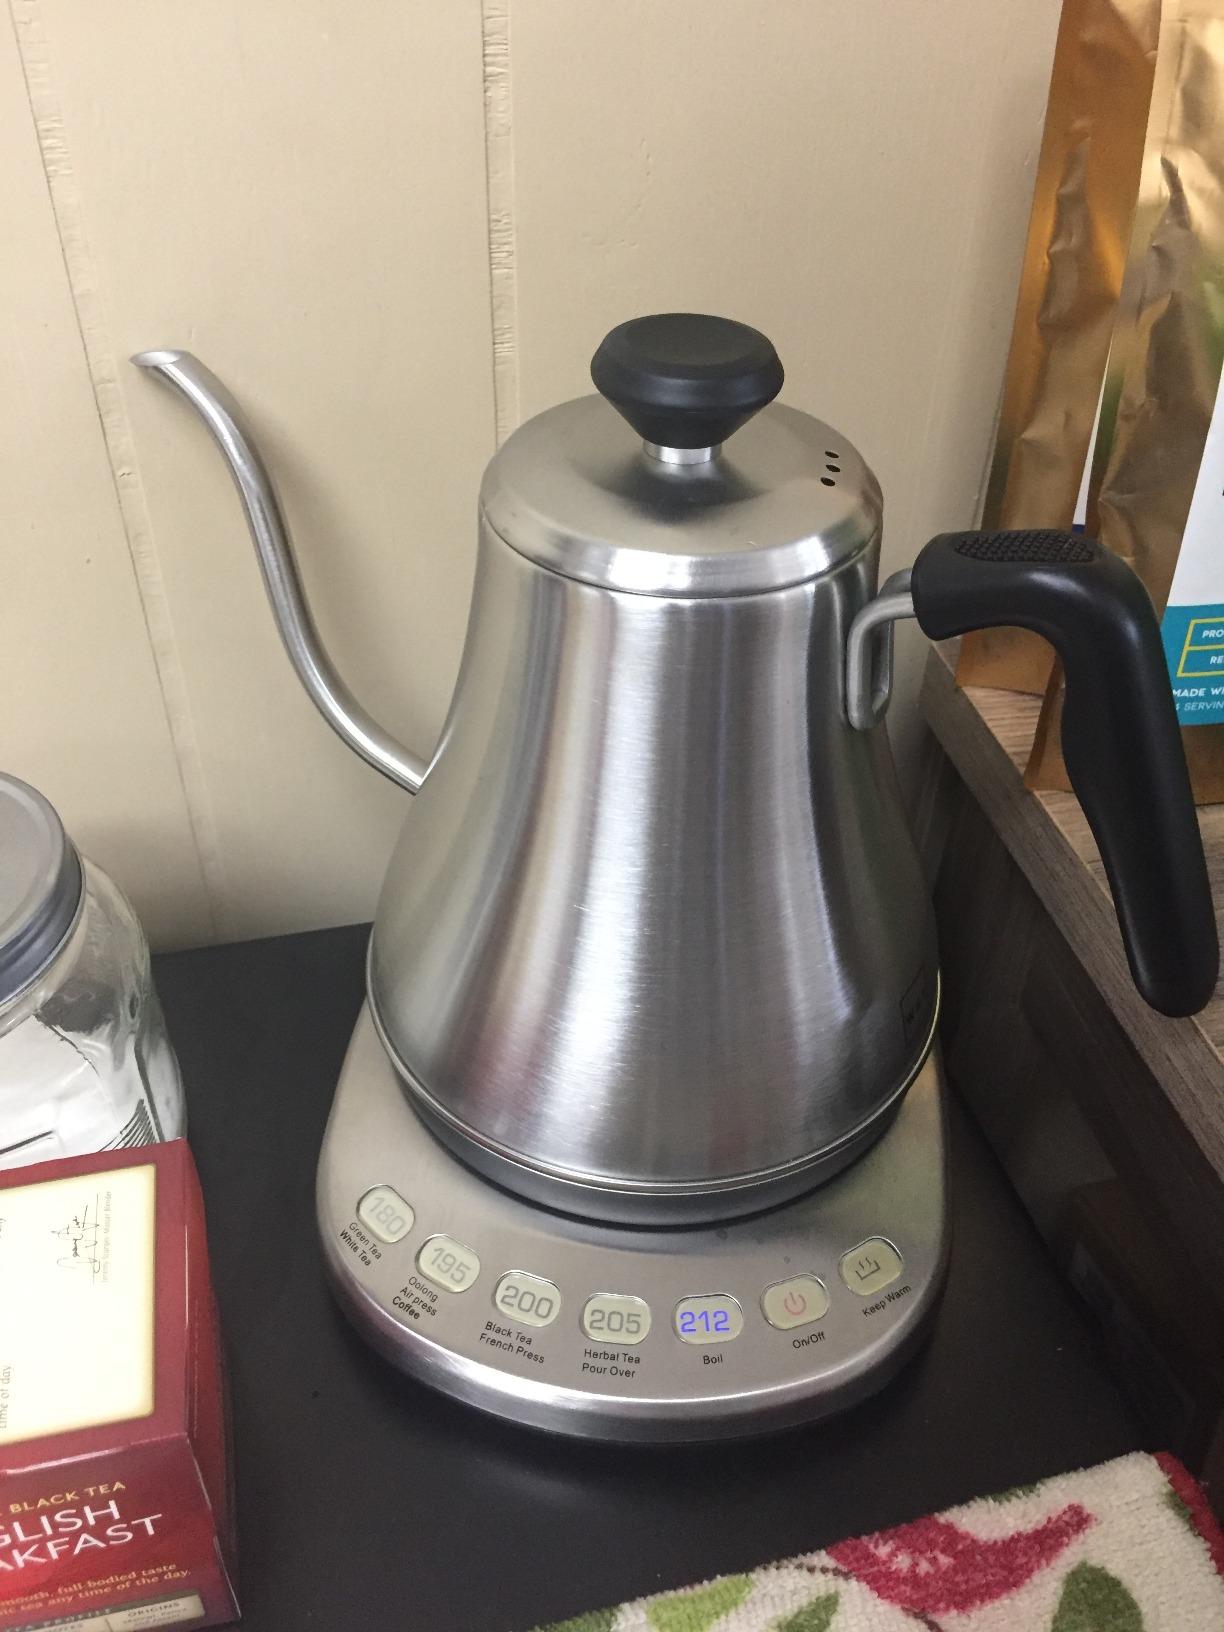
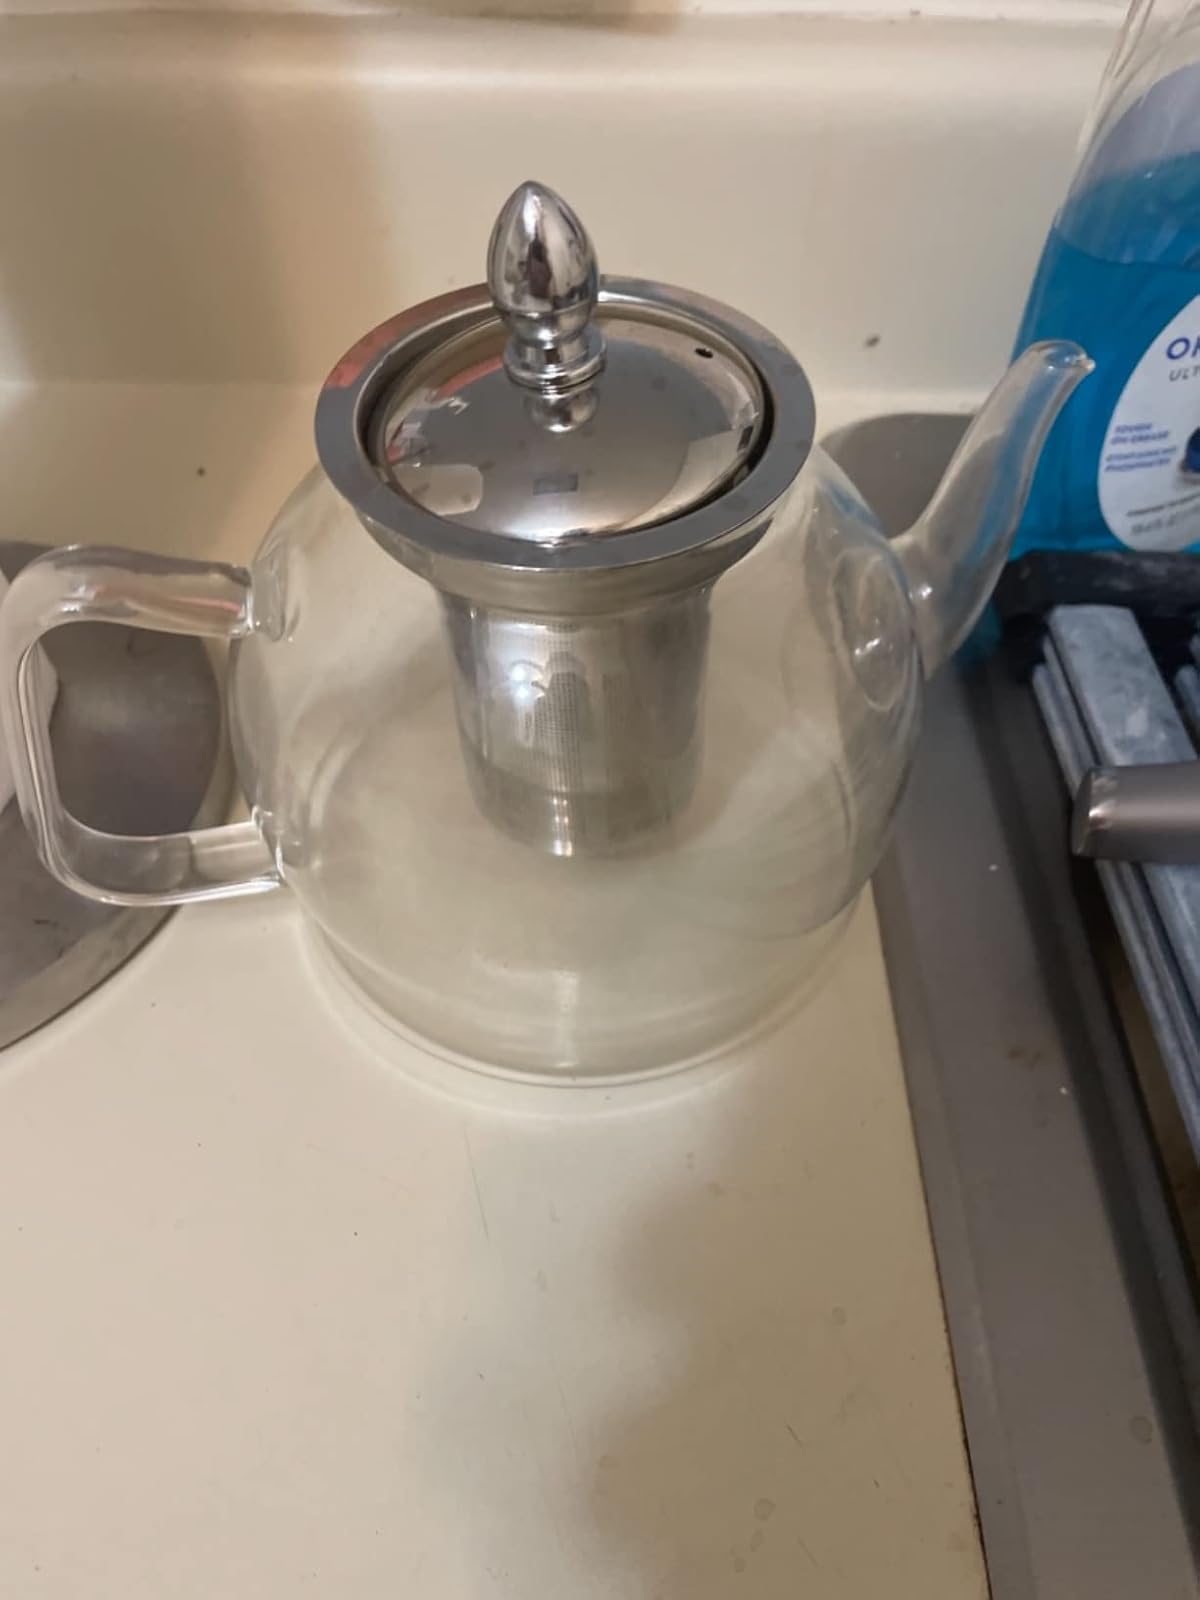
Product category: items_kettle
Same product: no